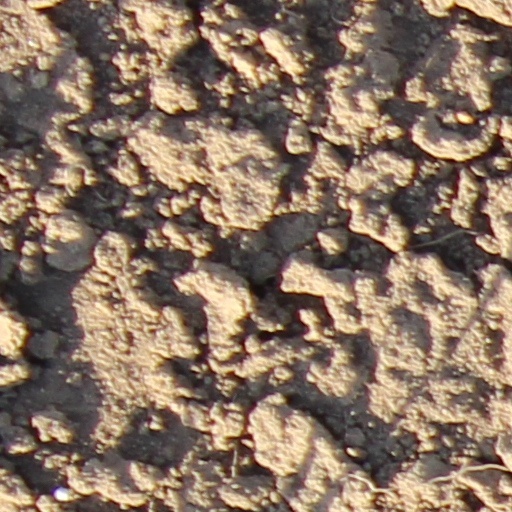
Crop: wheat